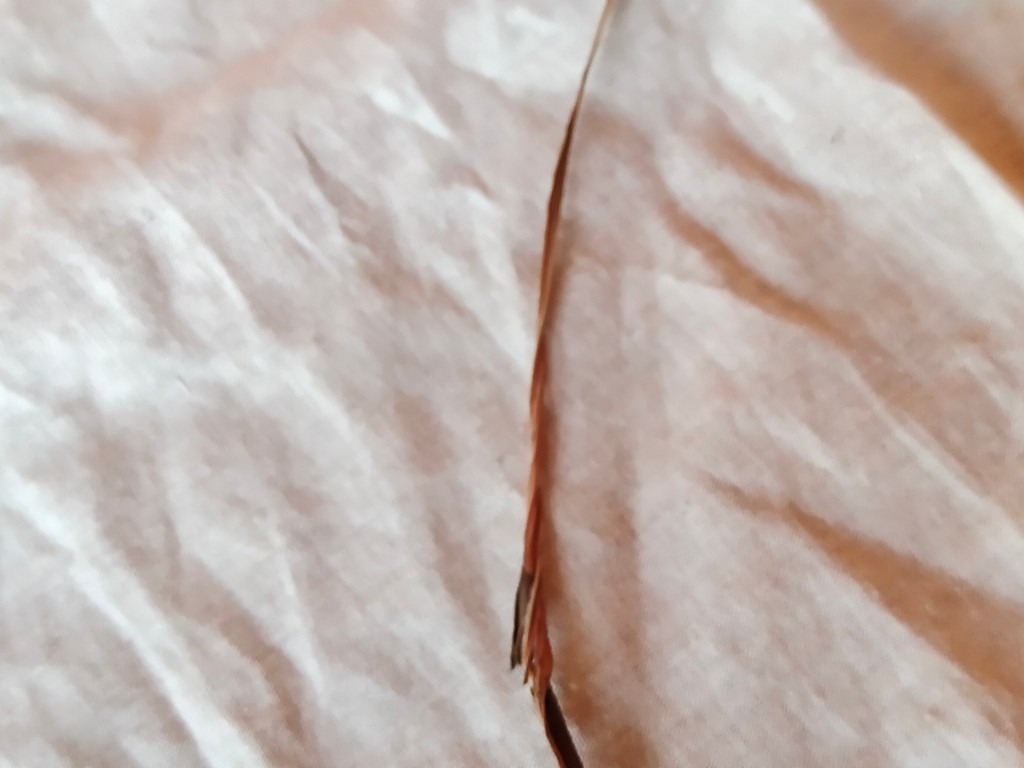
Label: Dried